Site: brandenburg
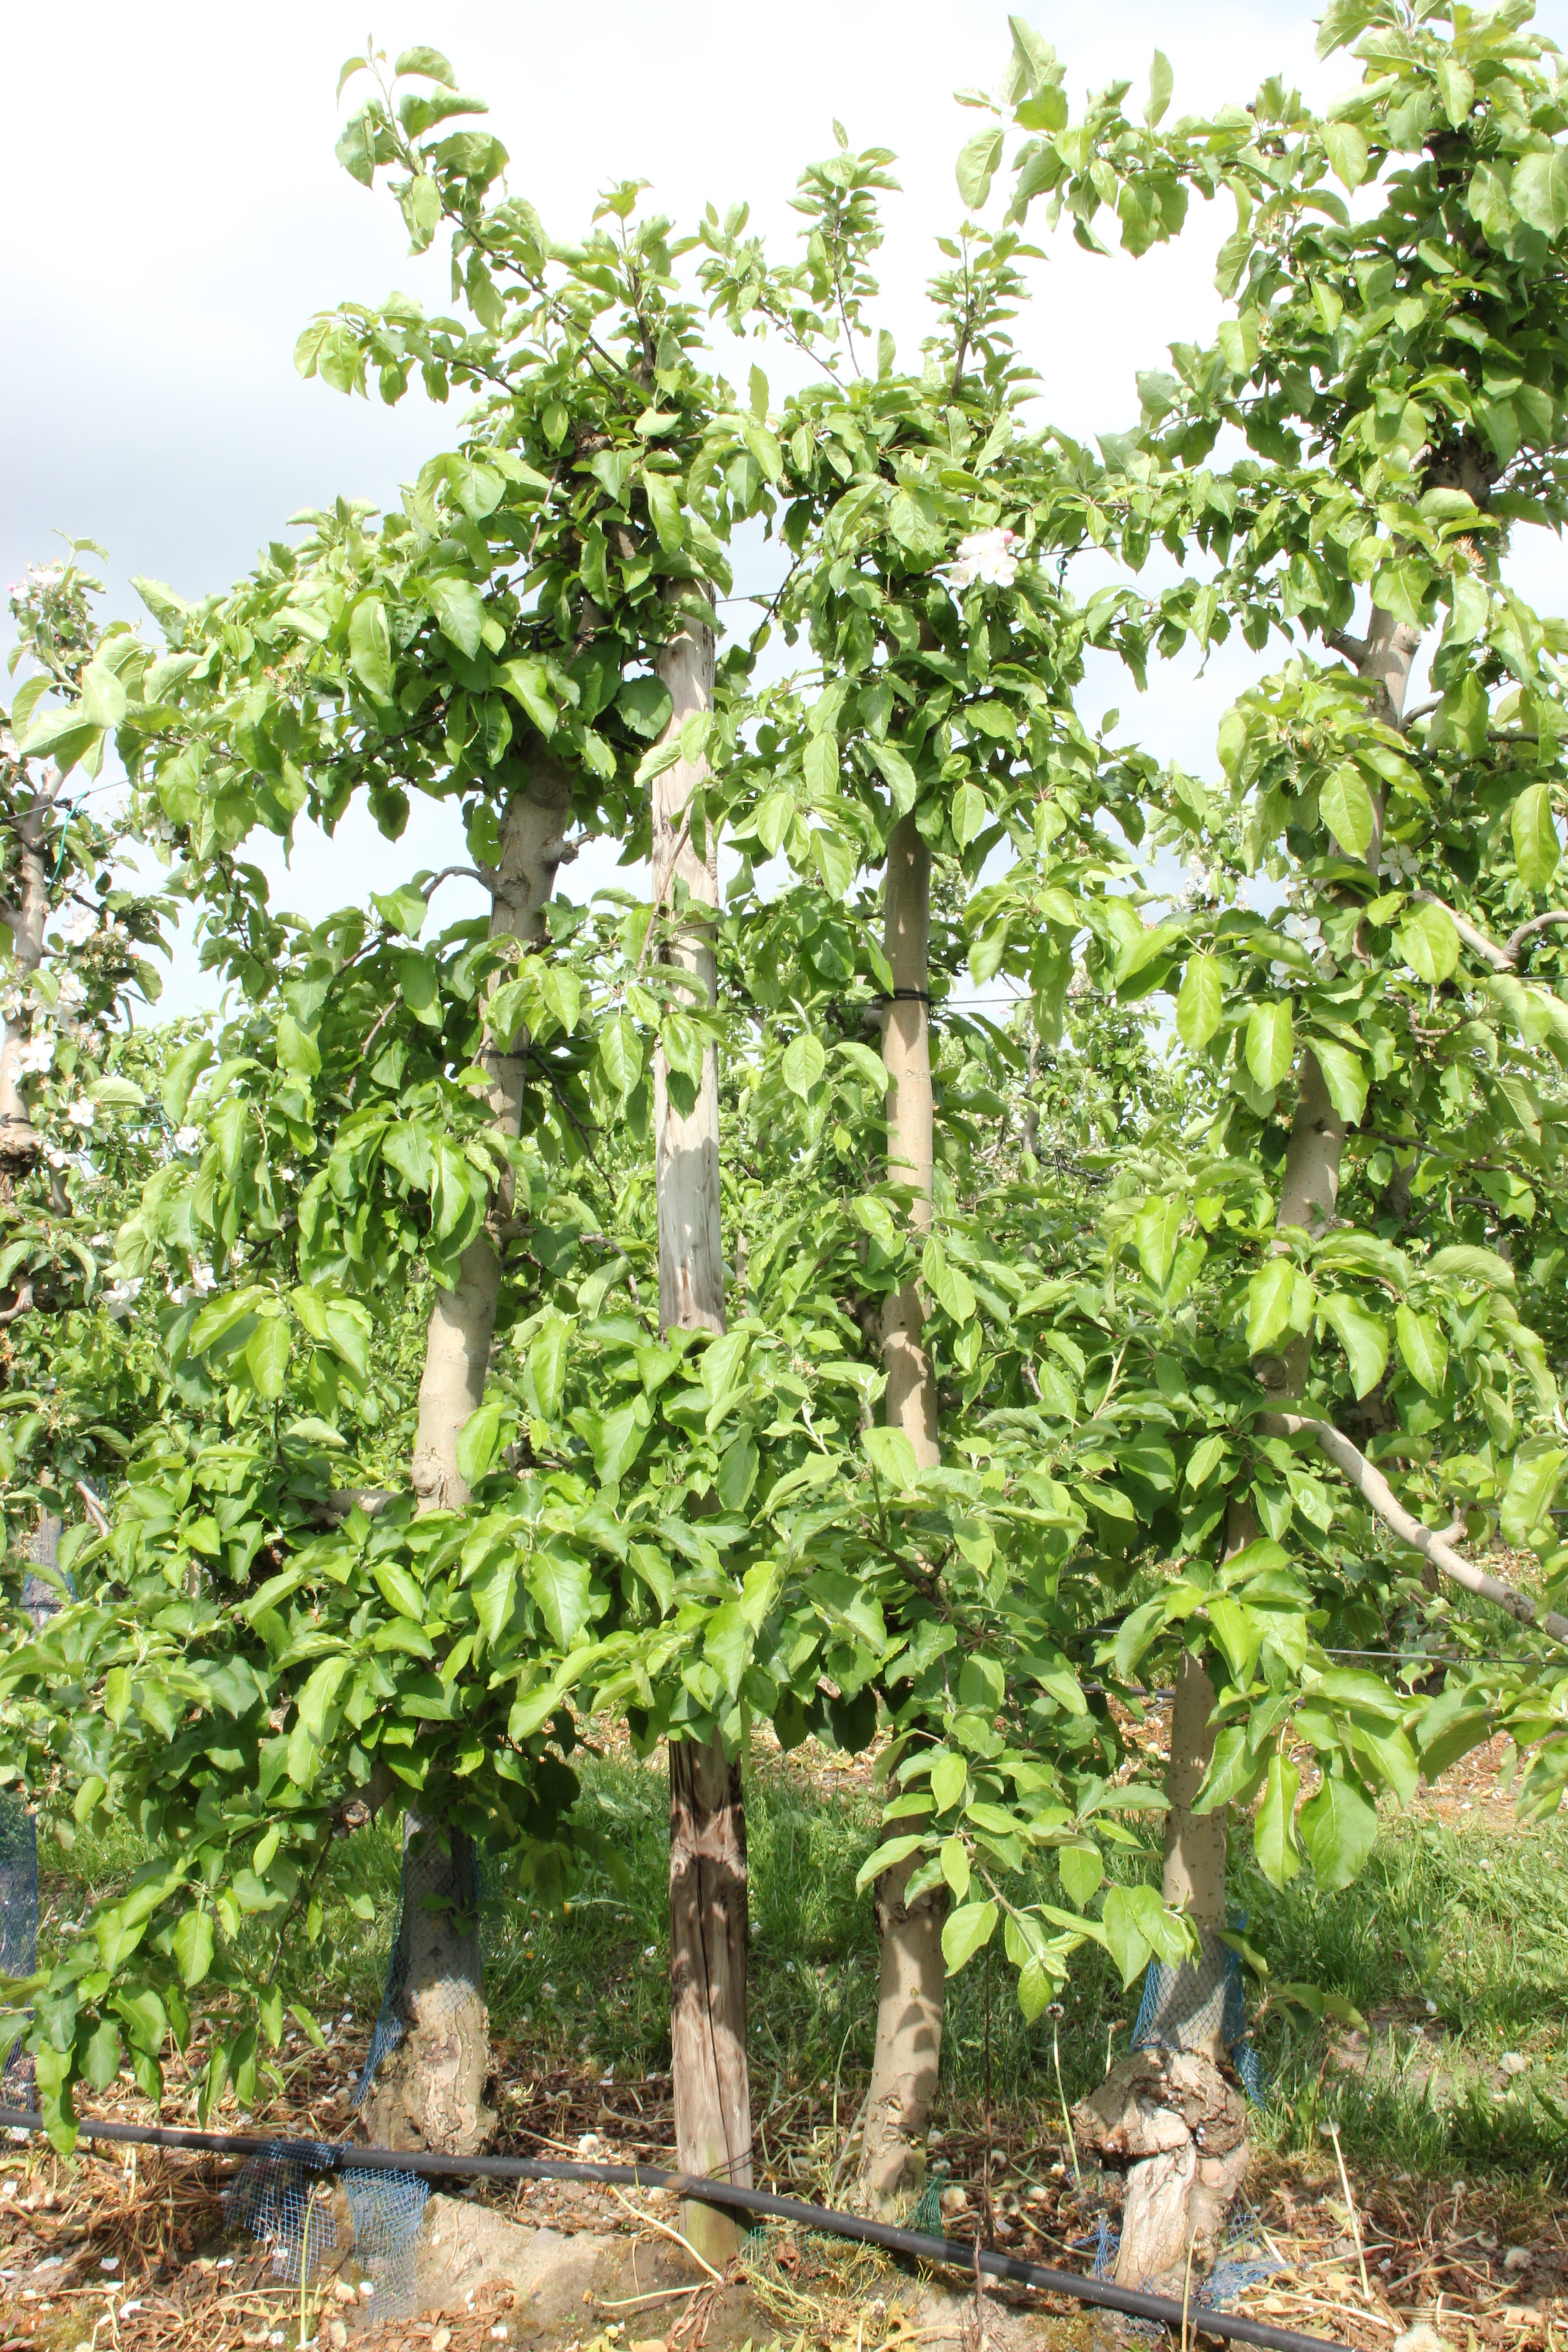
Growth stage (BBCH 67): Flowering